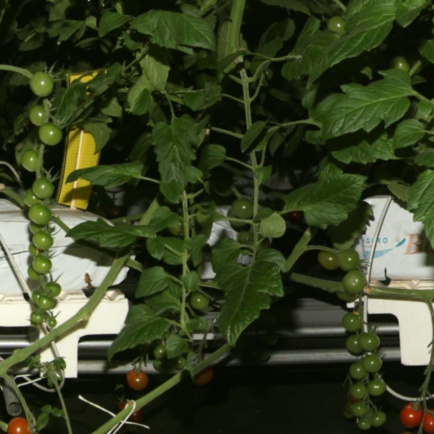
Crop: tomato